Cub Scouts (The Scout Association)

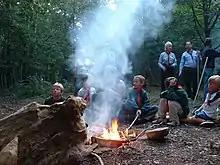
Cub Scouts around a fire at Furzefield Scout Campsite in West Sussex.

In January 2015, the Cub Scout programme received a refresh along with the programmes of all other sections and saw a renewed emphasis on outdoor activities, skills and world activities and the dropping of programme zones and partnership awards. Subsequently, the six challenge awards were replaced with seven new hexagonal Challenge awards: Our Adventure, Our Outdoors, Our Skills, Our World, Teamwork, Team Leader and Personal Challenges. There were a few changes to activity badges but the number of Staged activity badges were expanded greatly: the Information Technology badge was discontinued and replaced by a Digital Citizen (using technology) and Digital Maker (coding and uses of technology) badge; a new Air Activities staged badge for aeronautical skills and to link in with Air Scouts was launched; new Nautical skills, Paddle sports and Sailing staged badges to link with water activities and Sea Scouts were launched; a Navigator staged badge was launched to develop map-reading and navigating skills and a Community Impact staged activity badge was launched linking into the Scout's focus on community action and the A Million Hands partnership with charities.